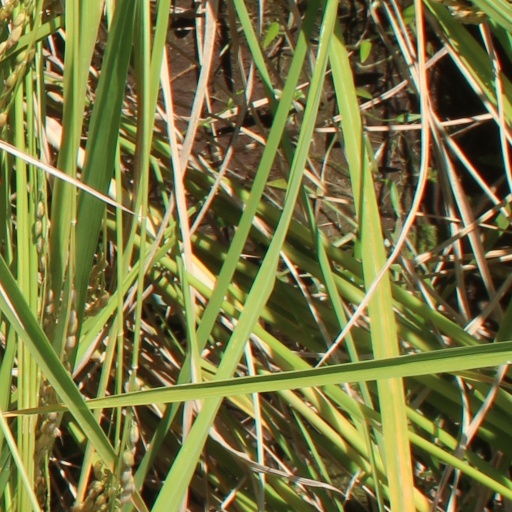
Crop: rice